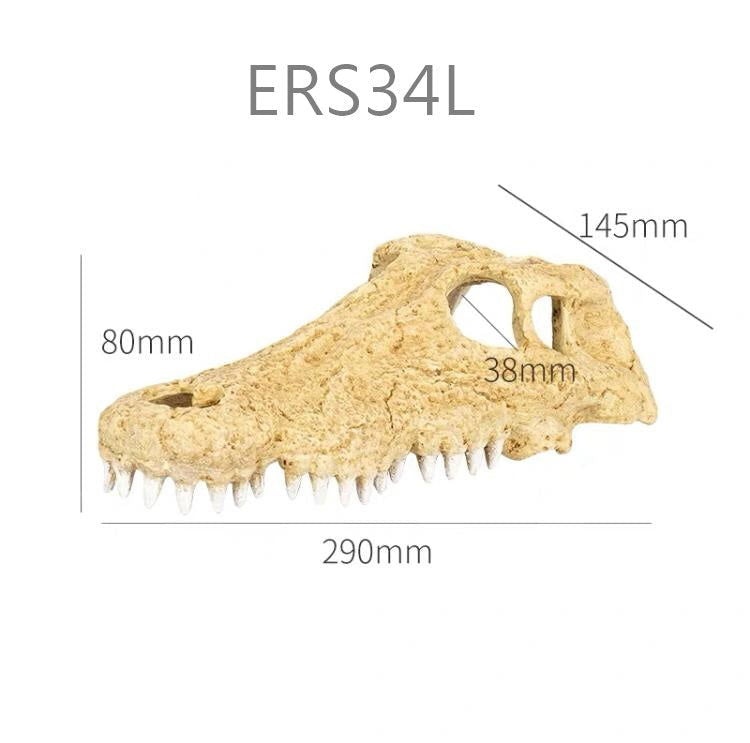
REPTIZOO Crocodile Skull Hide Cave 29 x 14.5 x 8cm(H) #ERS34L
Product Description: - Made from safe contact materials - Easy to clean one piece design - Hideouts reduce stress on pets and provide easy entrance and exit through multiple openings - Realistic appearance creates a natural looking habitat
Brand: www.Shopthatapp.com
Category: Animals & Pet Supplies > Pet Supplies > Reptile & Amphibian Supplies > Reptile & Amphibian Habitats